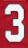
Number: 3